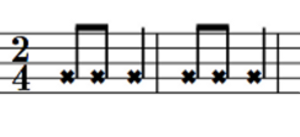
Rythme habituel du pas dans une bourrée à deux temps.
Le pas de polka est une composante qu'on retrouve non seulement dans la polka elle-même, mais aussi dans la scottish et dans de nombreuses danses traditionnelles et de bal, dans certains quadrilles et dans quelques danses de salon.
À l'origine, la bourrée est une danse traditionnelle par couple. Originaire du Massif central avant le XVIᵉ siècle, elle se distingue en quatre variétés : la bourrée auvergnate, rouergate, bourbonnaise, et celle d'Anjou.